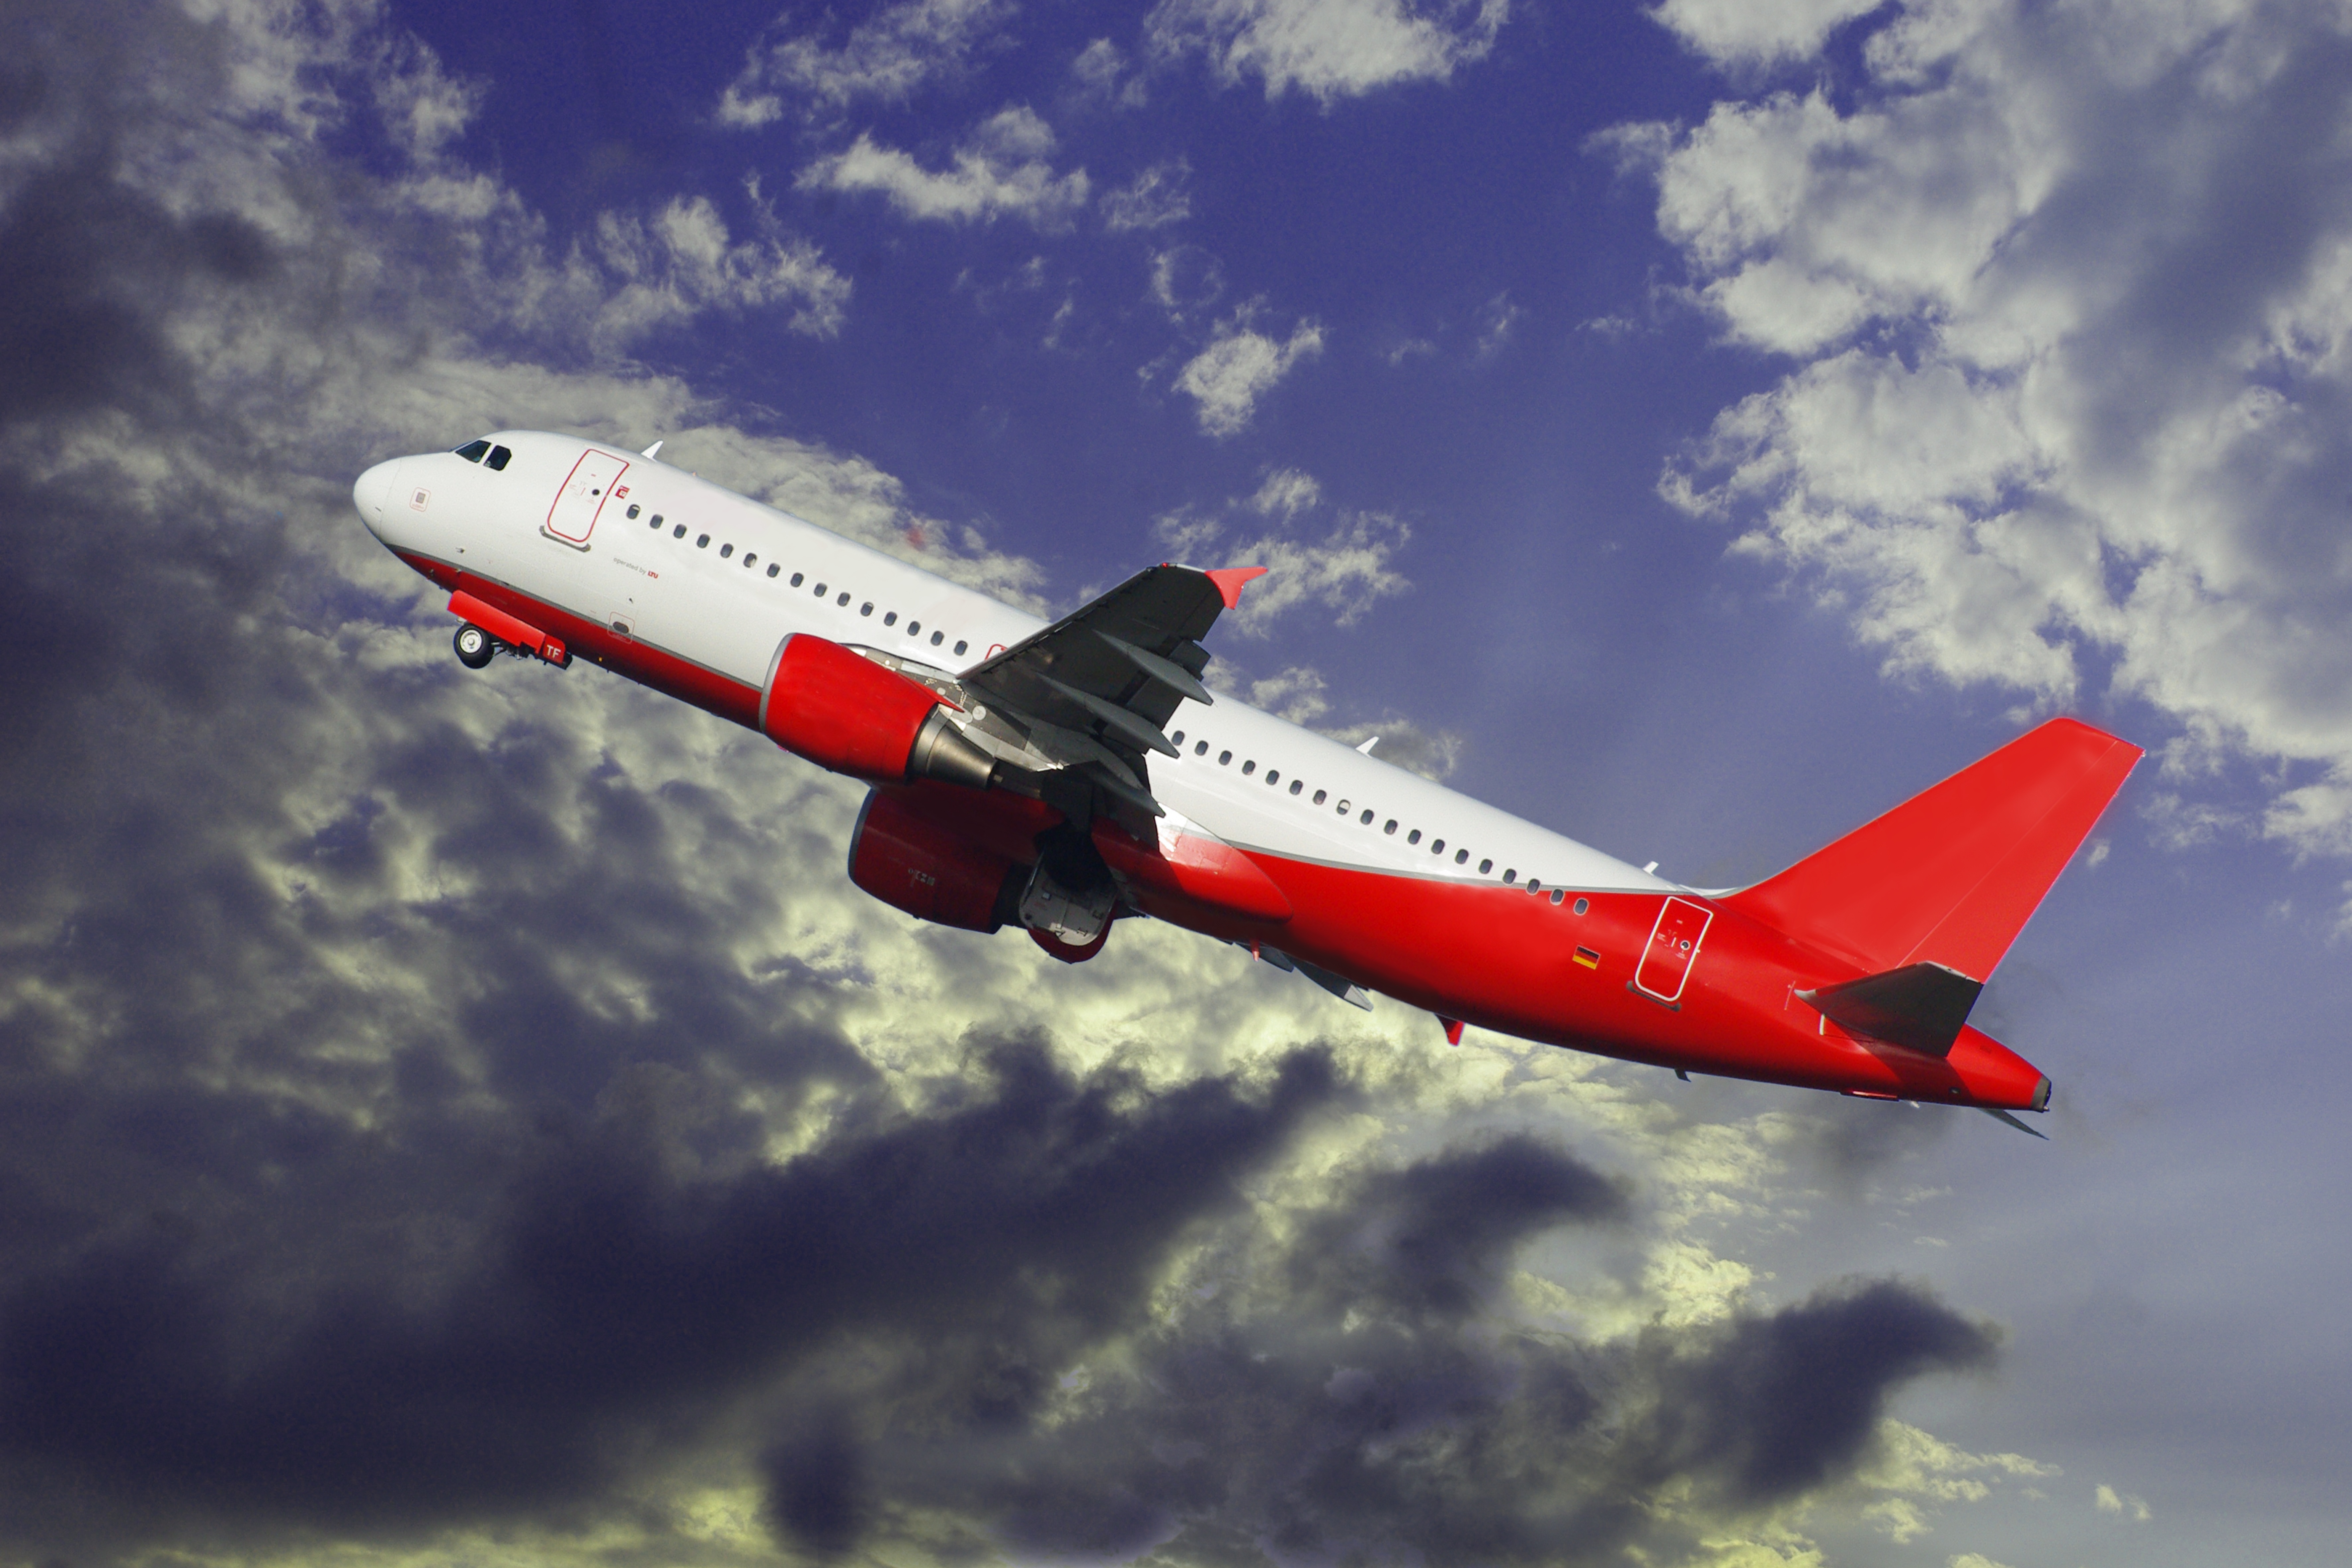
wing, technology, fly, airplane, aircraft, vehicle, airline, aviation, flight, speed, turbine, cockpit, start, pilot, passengers, airliner, engine, airbus, flyer, takeoff, take off, jet aircraft, airbus a330, newcomer, boeing 767, speed up, air travel, atmosphere of earth, wide body aircraft, narrow body aircraft, aerospace engineering, airbus a320 family